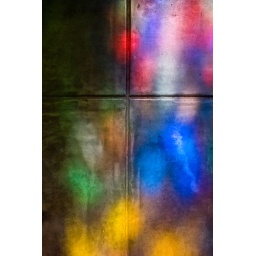
Projection of colours from a stained glass window on the floor in St John's Anglican Cathedral, Brisbane